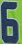
Number: 6